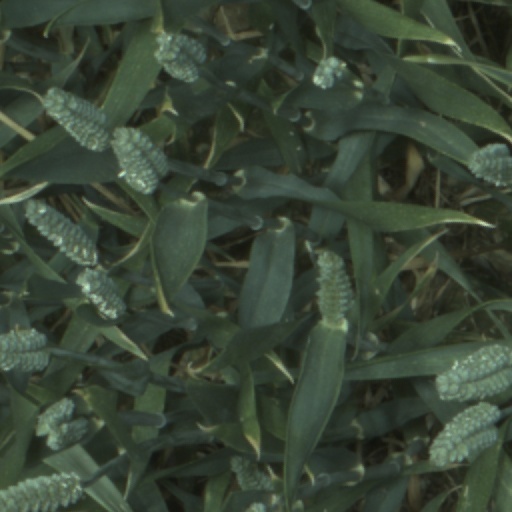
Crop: wheat